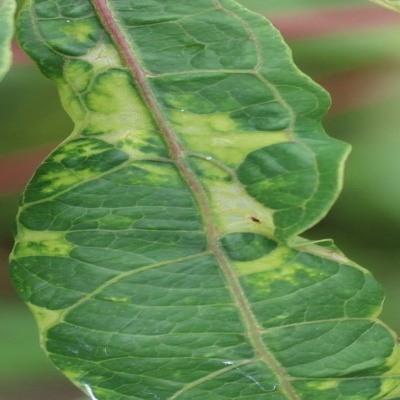
Crop: Cassava
Condition: mosaic